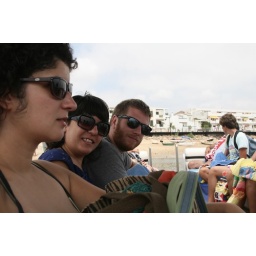
boat ride over to the beach